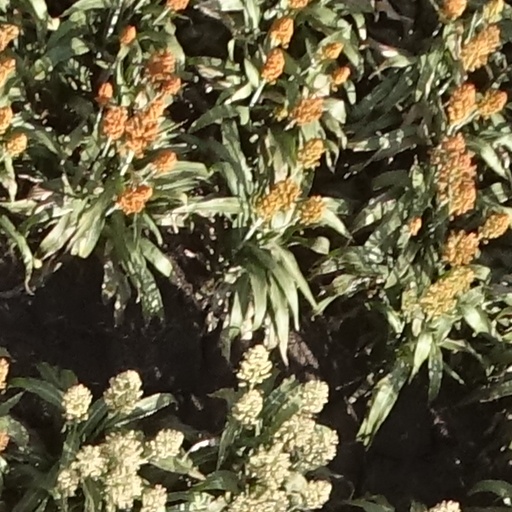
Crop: sorghum